Valerie Taylor (actress)

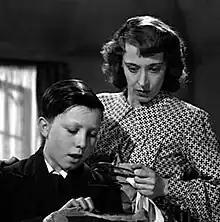
Valerie Taylor and Harry Fowler in Went the Day Well?

Valerie Taylor (10 November 1902 – 24 October 1988) was an English actress who was born and died in London.